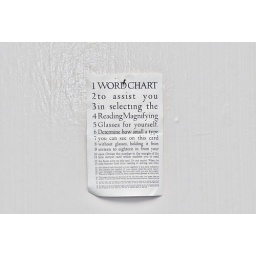
On the wall in my parent's bedroom in the old house at the farm.